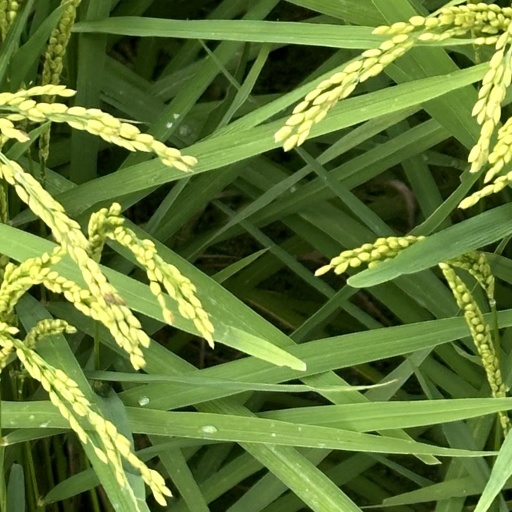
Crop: rice